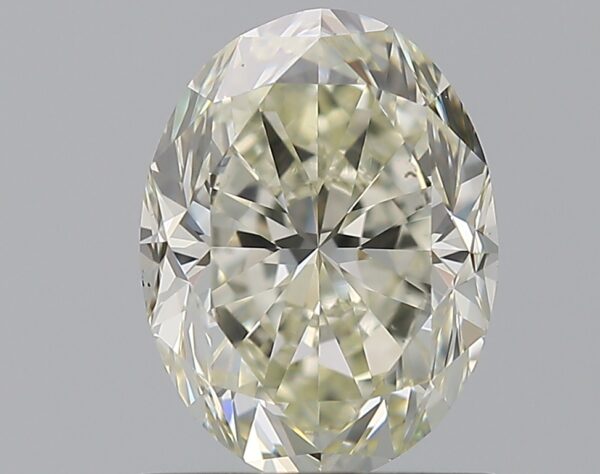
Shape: oval
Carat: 1.2
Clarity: VS1
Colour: L
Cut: GD
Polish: EX
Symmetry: VG
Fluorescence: M
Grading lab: GIA
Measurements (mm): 7.59 x 5.74 x 3.92